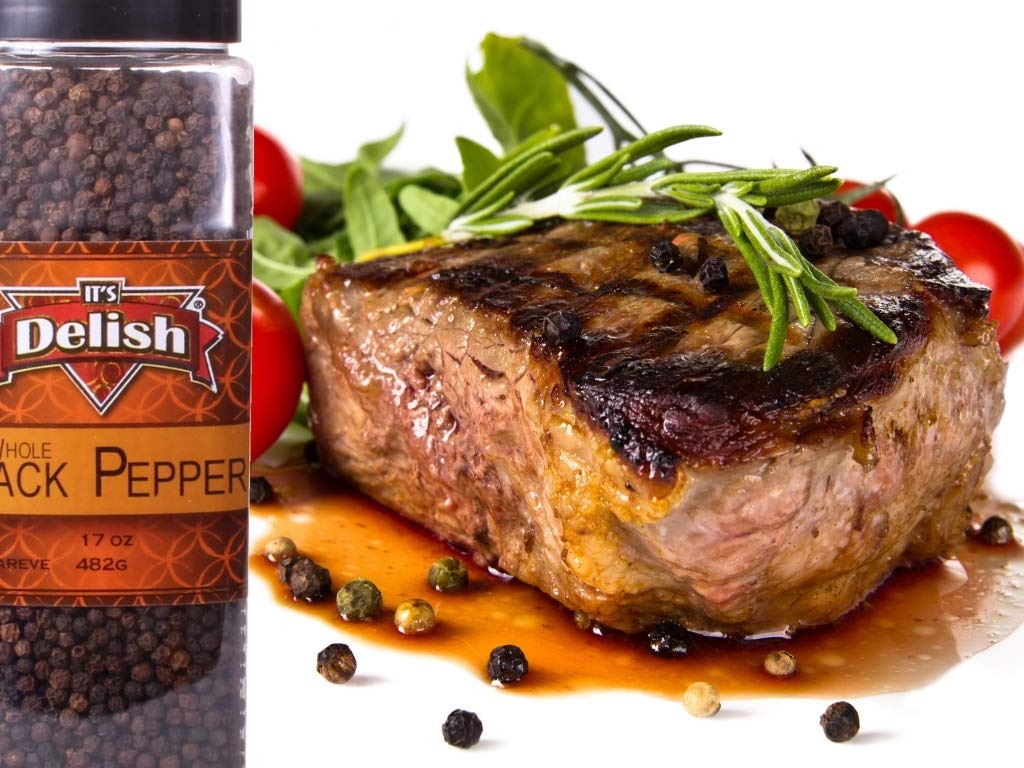
Item Name: Whole Black Peppercorns by It's Delish – 2 lbs Bulk Bag – Whole Black Pepper - Premium Dried Peppercorns for Grinder Refill – All Natural, Kosher & Fresh
Bullet Point 1: ⭐ PREMIUM WHOLE PEPPERCORN ⭐ – This whole peppercorn is one of the most aromatic famous peppercorn blends. A pinch of black pepper works more than just a flavor enhancer. A delicious and exotic alternative to regular plain black pepper has an alluring pungent and bold punch with great taste. It offers several health benefits and provides an excellent depth of flavor to a dish. The use of black pepper in the diet helps promote weight loss, improve digestion.
Bullet Point 2: 🌎 STEAM STERILIZED VARIETY SIZED 🌎 – Our whole Peppercorns 2 lbs bag bulk size by Its delish are not treated with ETO Treatment / Irradiation but sterilized with pure water to ensure the best quality and taste maintenance. This ingredient elevate the flavor profile of so many dishes. You’ll fall in love with its rich taste.
Bullet Point 3: ❤️ PACKAGED IN THE USA ❤️ – One of the world's most popular spices, black peppercorns are unripe fruits (berries). Its Delish's peppercorns for grinders are always made here in America and masterfully crafted by a professional chef. Made with tasty, creamy, all natural ingredients, our rainbow peppercorn is gluten-free, non-GMO, and kosher. It's Delish's Peppercorns are the highest quality black pepper you can buy.
Bullet Point 4: 💯 NO NEED TO SCRUPLE ABOUT GLUTEN, OR ALLERGENS 💯 – We live for our customers & respect your needs! This is why all of our products come into NO contact with gluten, soy, peanuts, tree nuts, or GMOs. This Whole Peppercorn jar is packaged in our state-of-the-art spice facility in N. Hollywood California.
Bullet Point 5: 🔆 YOU ARE VALUABLE 🔆 – We cherish your involvement in our brand more than everything else. It is Certified Kosher OU Packaged in the USA non-GMO, No MSG, Gluten-Free. Its Delish’s pure kosher certified black pepper has been hand-picked fresh at the height of ripeness taste from the exotic island that started the craze for the spice trade so you can enjoy all of the health benefits that come from this proven spice sealed to maintain freshness.
Product Description: <p><strong>Premium Whole Black Peppercorn by Its Delish - 2 lbs Bulk Bag</strong></p><p>Black Whole Peppercorns contains the finest quality. This freshly packed, unique peppercorn will add a fascinating aroma and flavor to your favorite foods. Its Delish's high-quality Peppercorns give your soups, stews, sauces, and seasoned dishes a flavorful kick. This festive spice adds wonderfully complex and contrasting flavor notes to any recipe. Visually appealing and full of flavor, our whole Peppercorns are as diverse as they are delicious. These peppercorns provide a distinct and unique flavor compared to the typical black peppercorns you may see on most kitchen tables. Adds festive color and flavor to any dish where one would use freshly ground pepper. This blend also looks nice in the clear, acrylic style peppermills.</p><p>Add to salad dressings with salt, olive oil, and cider vinegar Add to omelets, egg mayonnaise, and other cheese and egg dishes It can be added to soups, stocks, sauces, marinades, and stews Use to flavor homemade hamburgers, rissoles, and sausages Use to rub onto meats, poultry, and fish before roasting or cooking Seafood with black pepper</p><p><strong>About It's Delish!</strong><br><br>It's Delish was established in 1992 and is located in North Hollywood, California. It's Delish is a food manufacturer and distributor who produces over 500 gourmet food products including licorice, sour belts, taffies, caramels, Jordan almonds, chocolates, nuts, fruits, trail mixes, spices, and spice blends. It's Delish also produces organics and all-natural products. We give you the opportunity to order from the factory direct!<br><br>It's Delish! prides itself on the four pillars that are at the foundation of everything we do.<br><br>Innovation Quality Value Service</p>
Value: 1.0
Unit: Count

Price: 29.99